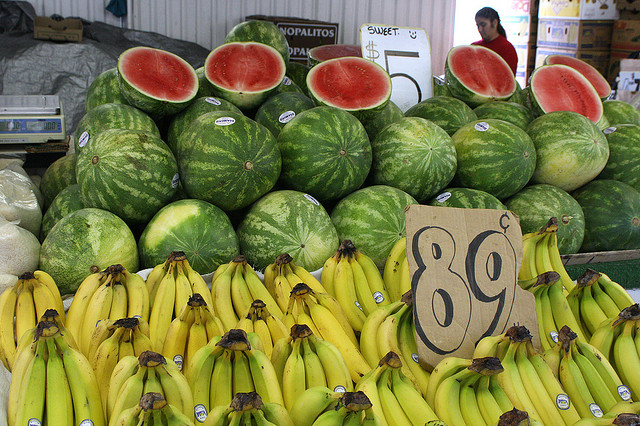
user: Given an image and a question. Answer the question in a short answer. Question: What is the vitamin that can be got in the upper fruit? Short Answer:
assistant: vitamin c